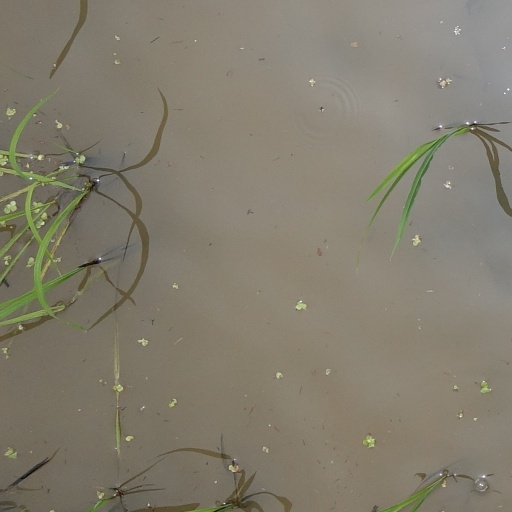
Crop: rice